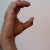
The image shows a hand gesture representing the letter 'C' in Indian Sign Language.